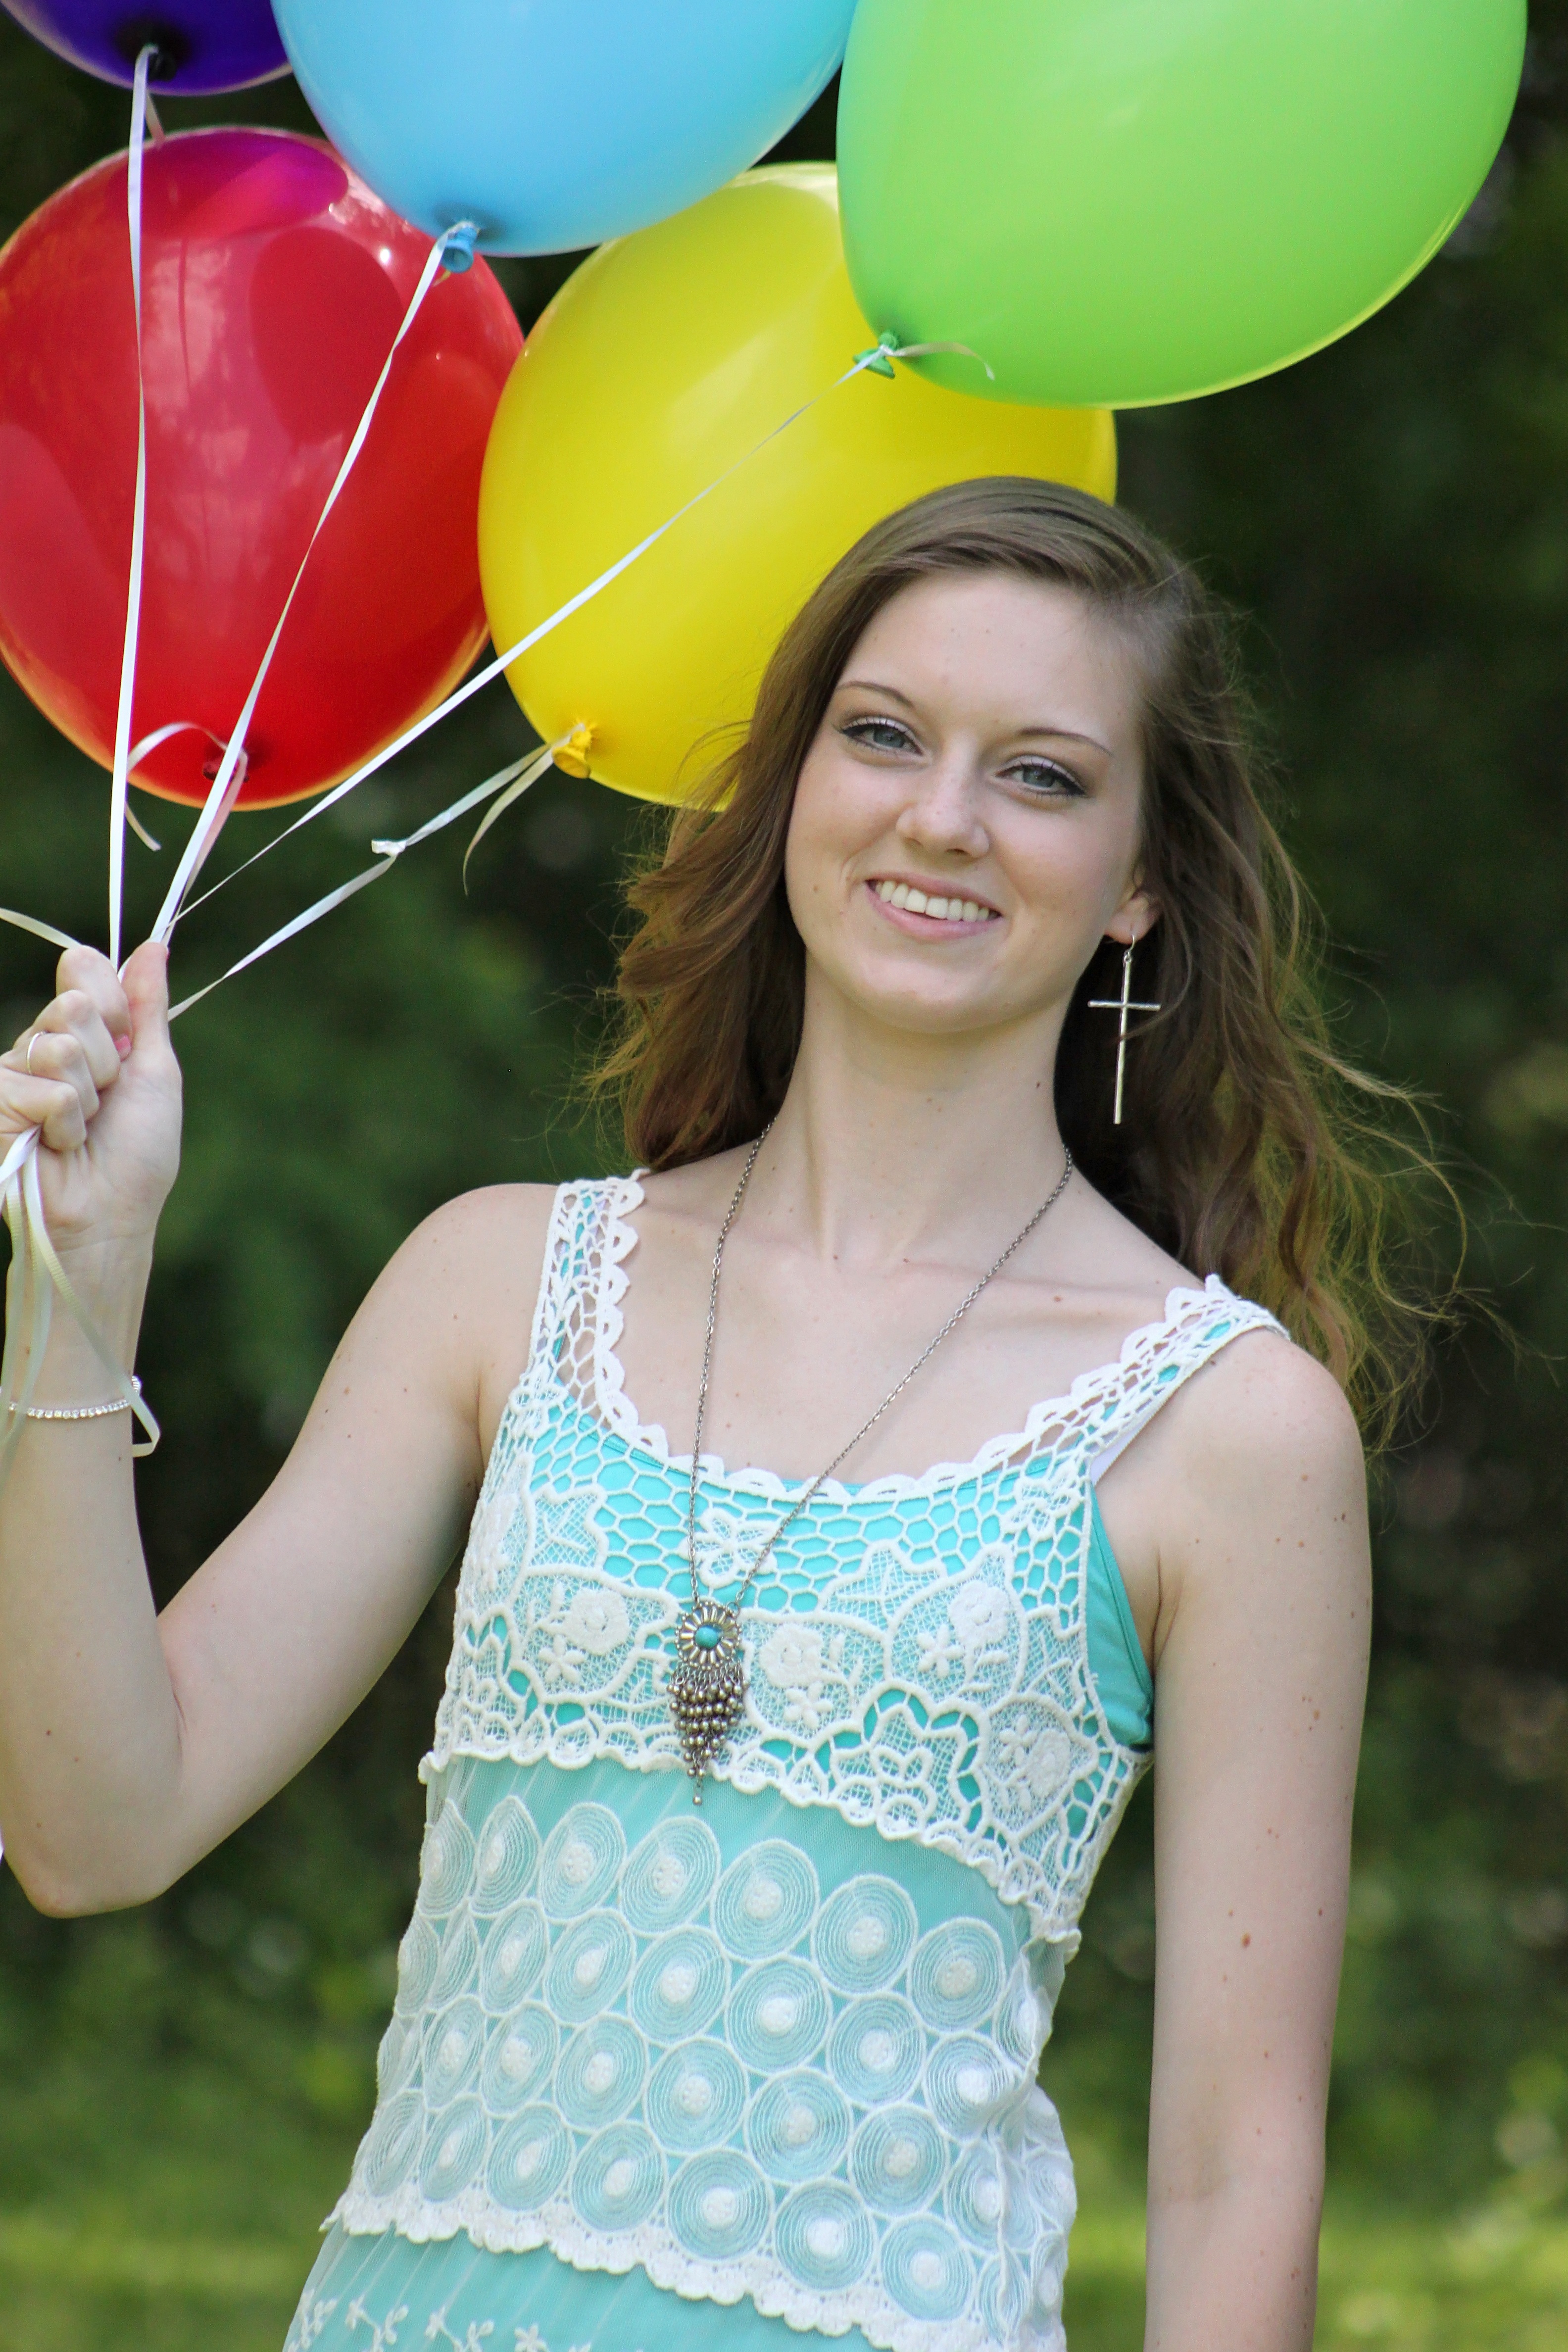
girl, woman, flower, balloon, female, young, green, clothing, colorful, toy, smiling, cheerful, outdoors, face, fun, happy, balloons, joy, pretty